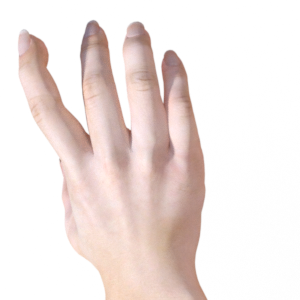
Label: paper